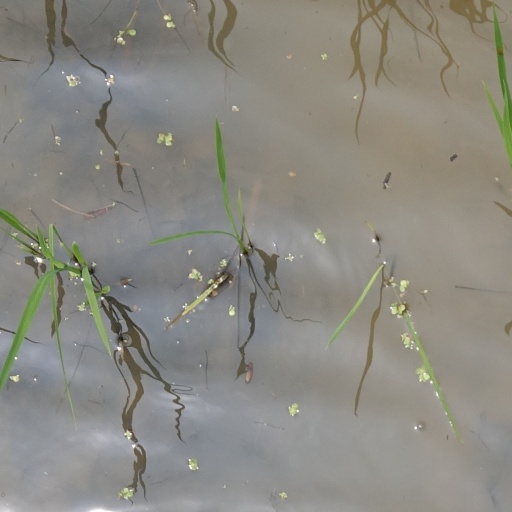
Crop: rice